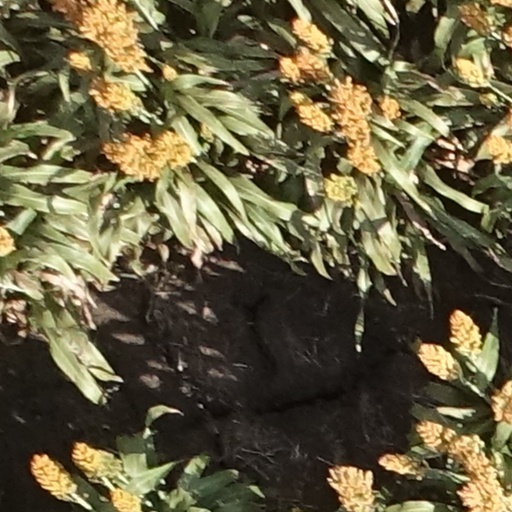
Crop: sorghum